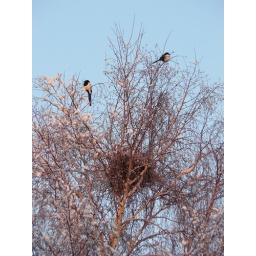
a bird family in a snowy tree